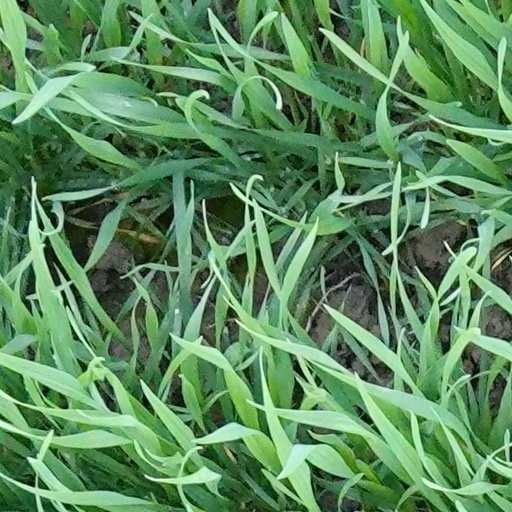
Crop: wheat